Yarmouth, Iowa

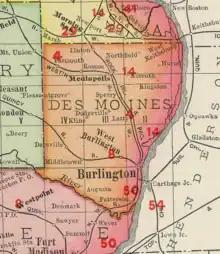
Yarmouth in Des Moines County, Iowa, in 1903

The village was laid out by Andrew C Kline after arriving here in 1876 and opening a general store. Around the same time, a blacksmith set up shop here.